Von Hertzen Brothers

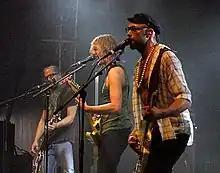
"Left to right: Jonne von Hertzen, Mikko von Hertzen, Kie von Hertzen."

Von Hertzen Brothers is a Finnish rock group formed in 2000, by three brothers. Their music is a mix of classic rock and progressive elements, folk, punk and contemporary rock.